Kind Hearts and Coronets

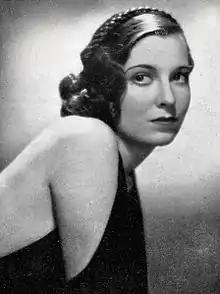
Valerie Hobson in 1934

The British Film Institute see "Kind Hearts and Coronets" as "less sentimental" than many of the other Ealing films. Along with "The Man in the White Suit" (1951) and "The Ladykillers" (1955), "Kind Hearts and Coronets" "unleash[es] transgressive "nightmares", fables of subversive, maverick masculine obsession and action, where the repressed and vengeful bubble up to the surface and lead to a resolutions which were only just contained in the moral strictures permissible in (Balcon's) Ealing cinema at the time".